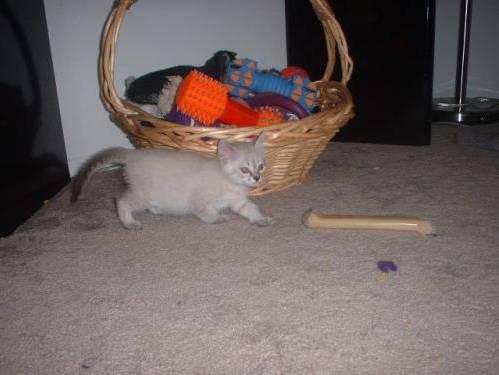
cat